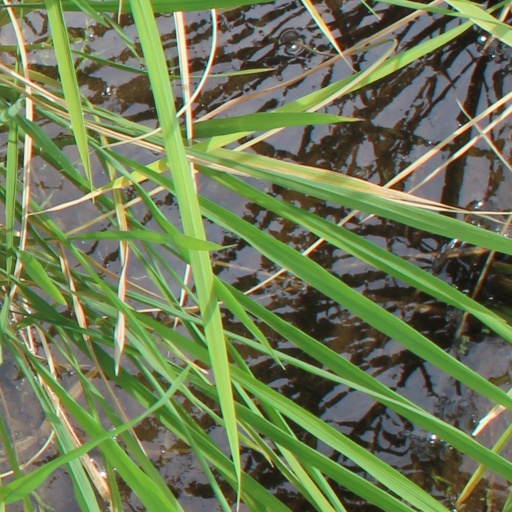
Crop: rice